The Northern Champion

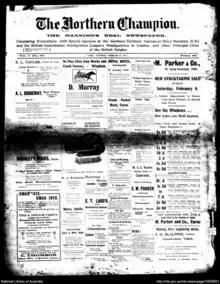
Front cover of "The Northern Champion" on 22 February 1913.

The Northern Champion was a bi-weekly newspaper published in Taree, New South Wales, Australia from 1912 until 1961.